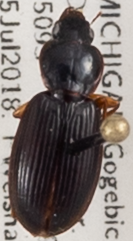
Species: Synuchus impunctatus
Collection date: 2018-07-25
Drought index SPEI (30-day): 0.458
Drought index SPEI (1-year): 0.866
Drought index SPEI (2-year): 2.09